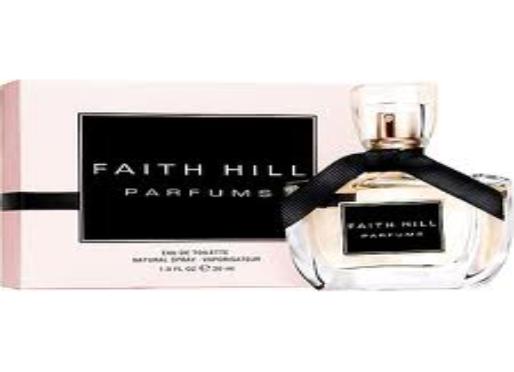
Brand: Faith Hill Parfums
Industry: Necessities